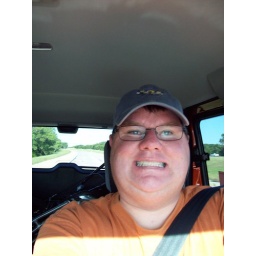
driving down a dirt road over a wooden bridge